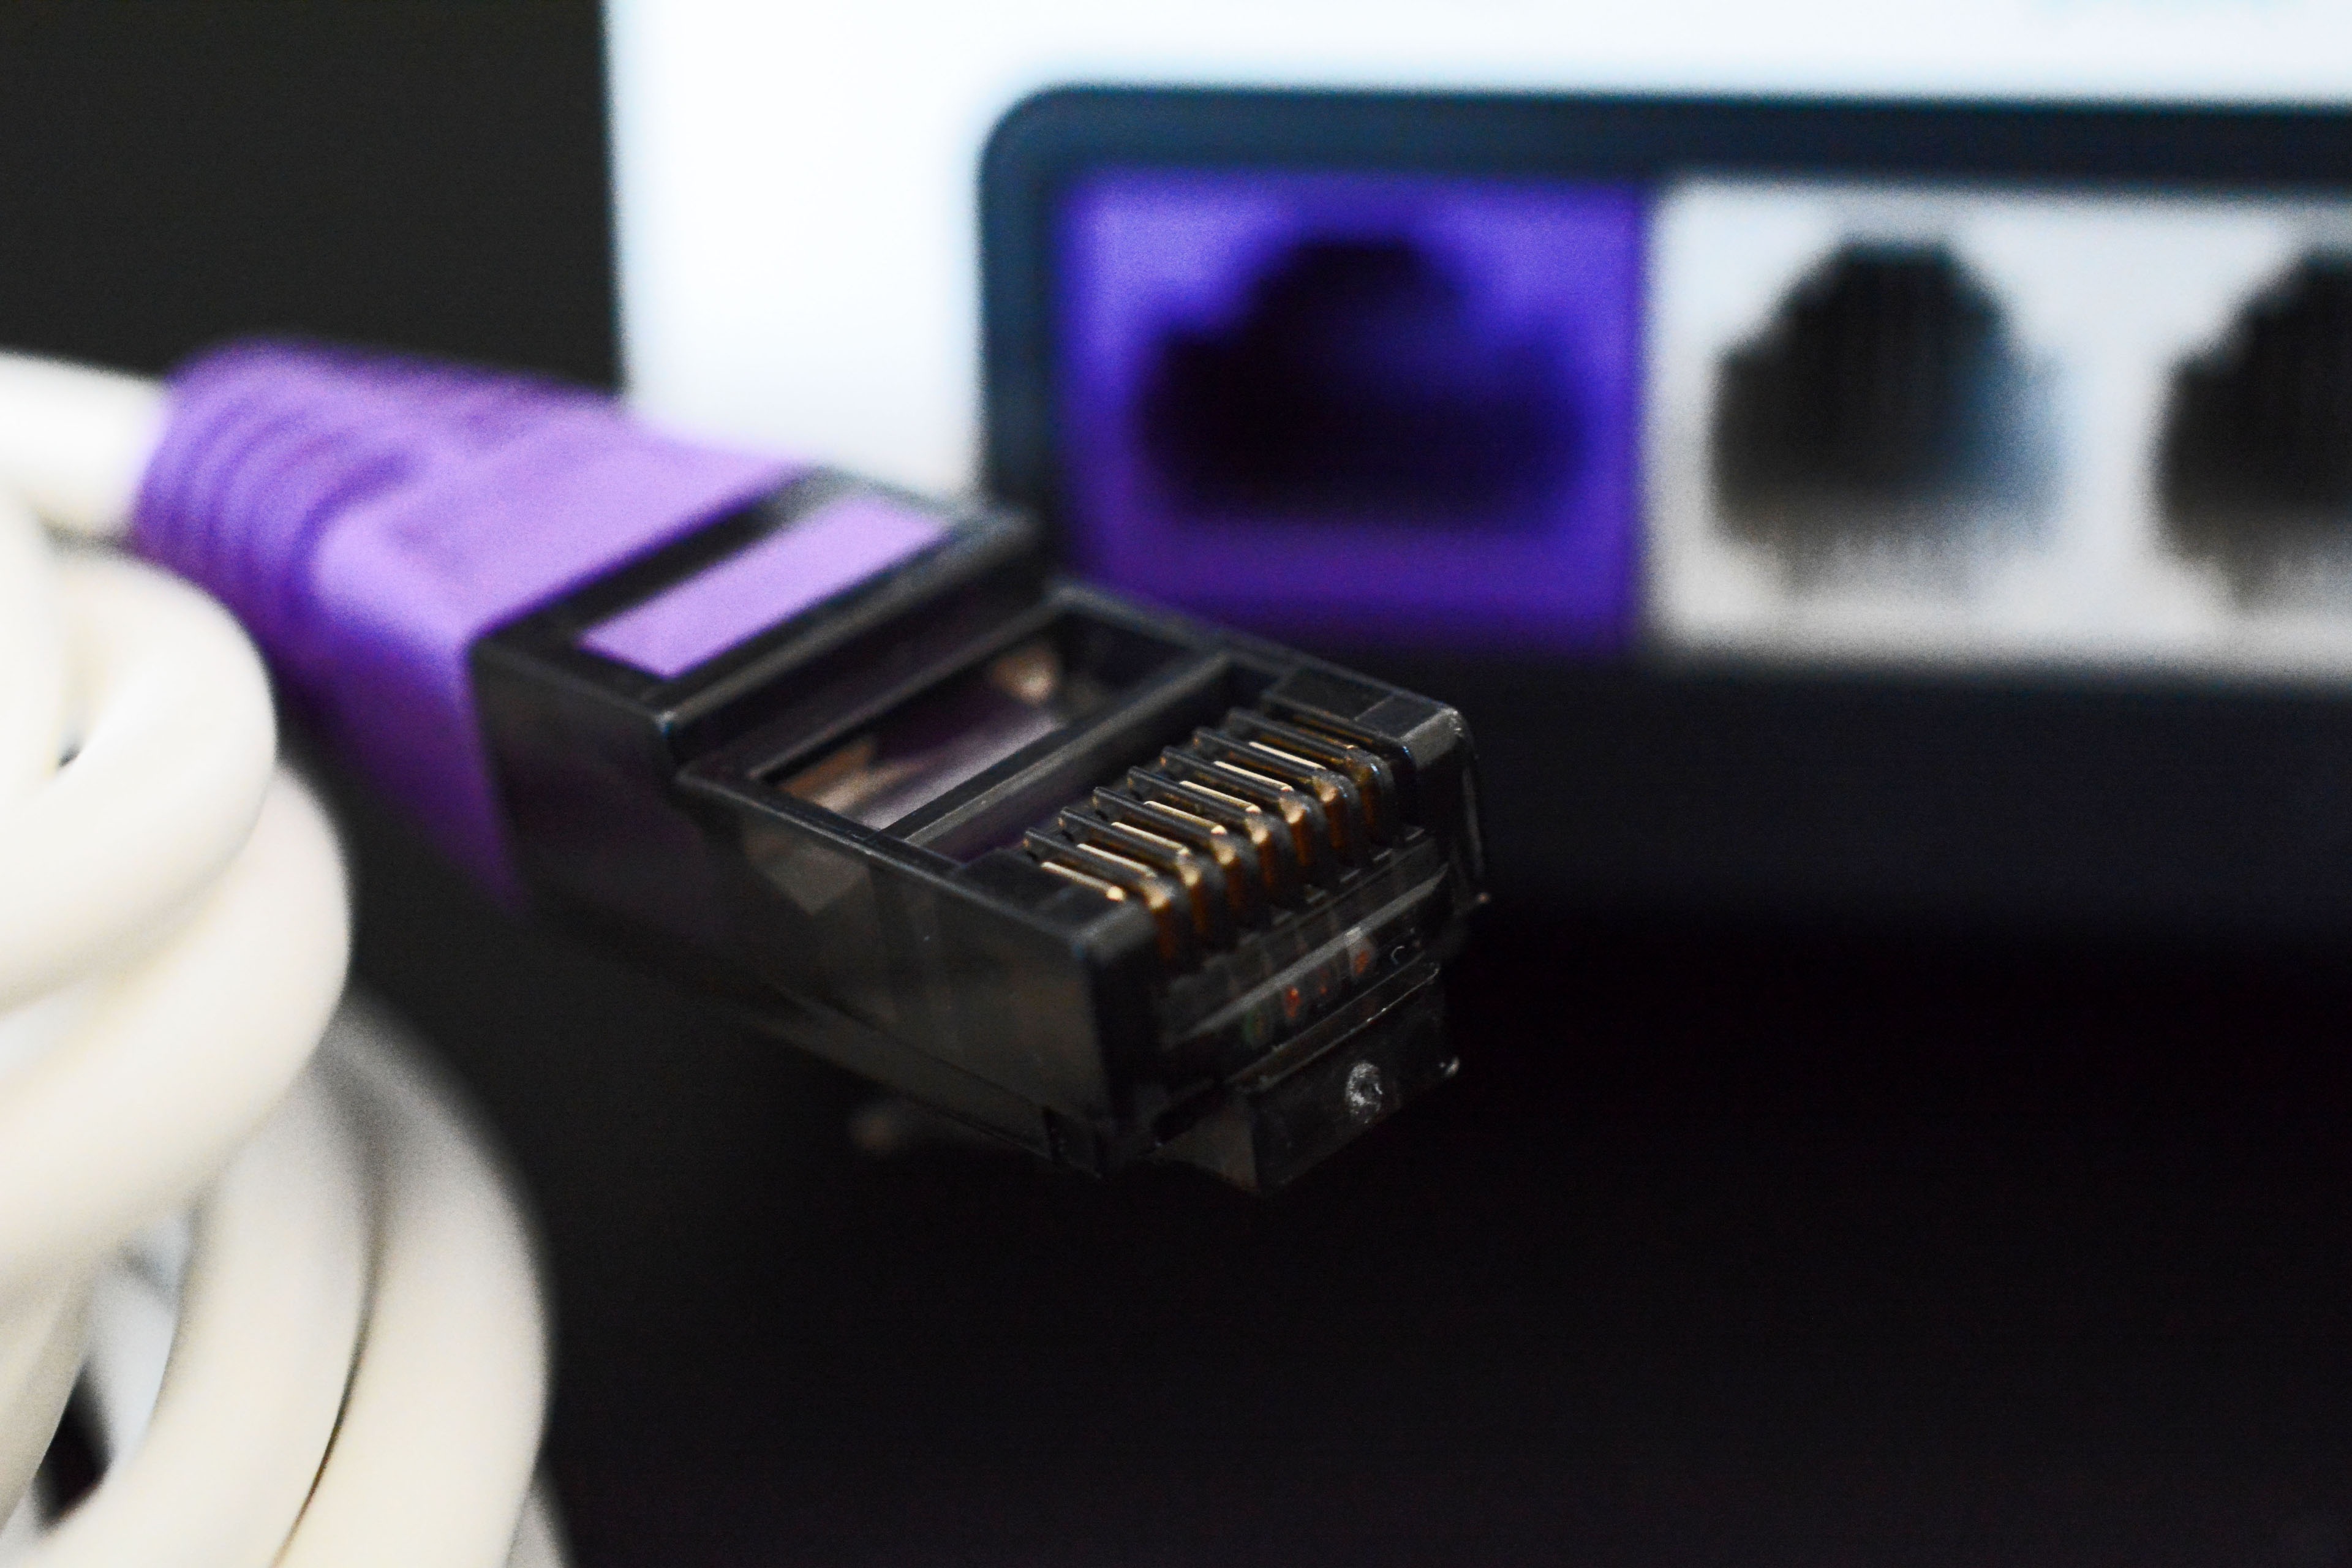
hand, technology, cable, internet, line, gadget, electronics, eye, plug, network cables, network connection, personal computer hardware, dsl cable